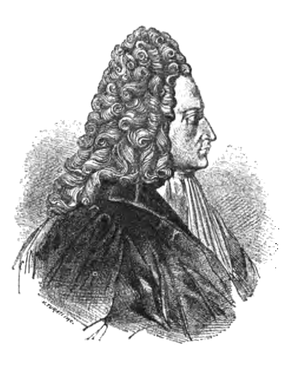
Filippo Argelati est un historien, numismate et érudit italien du XVIIIᵉ siècle.